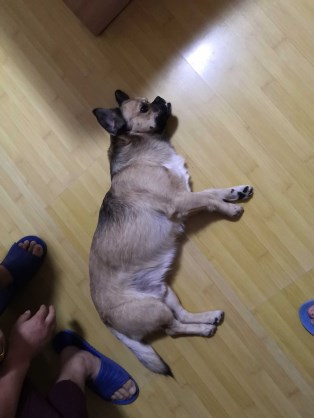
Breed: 3336-n000121-chinese_rural_dog